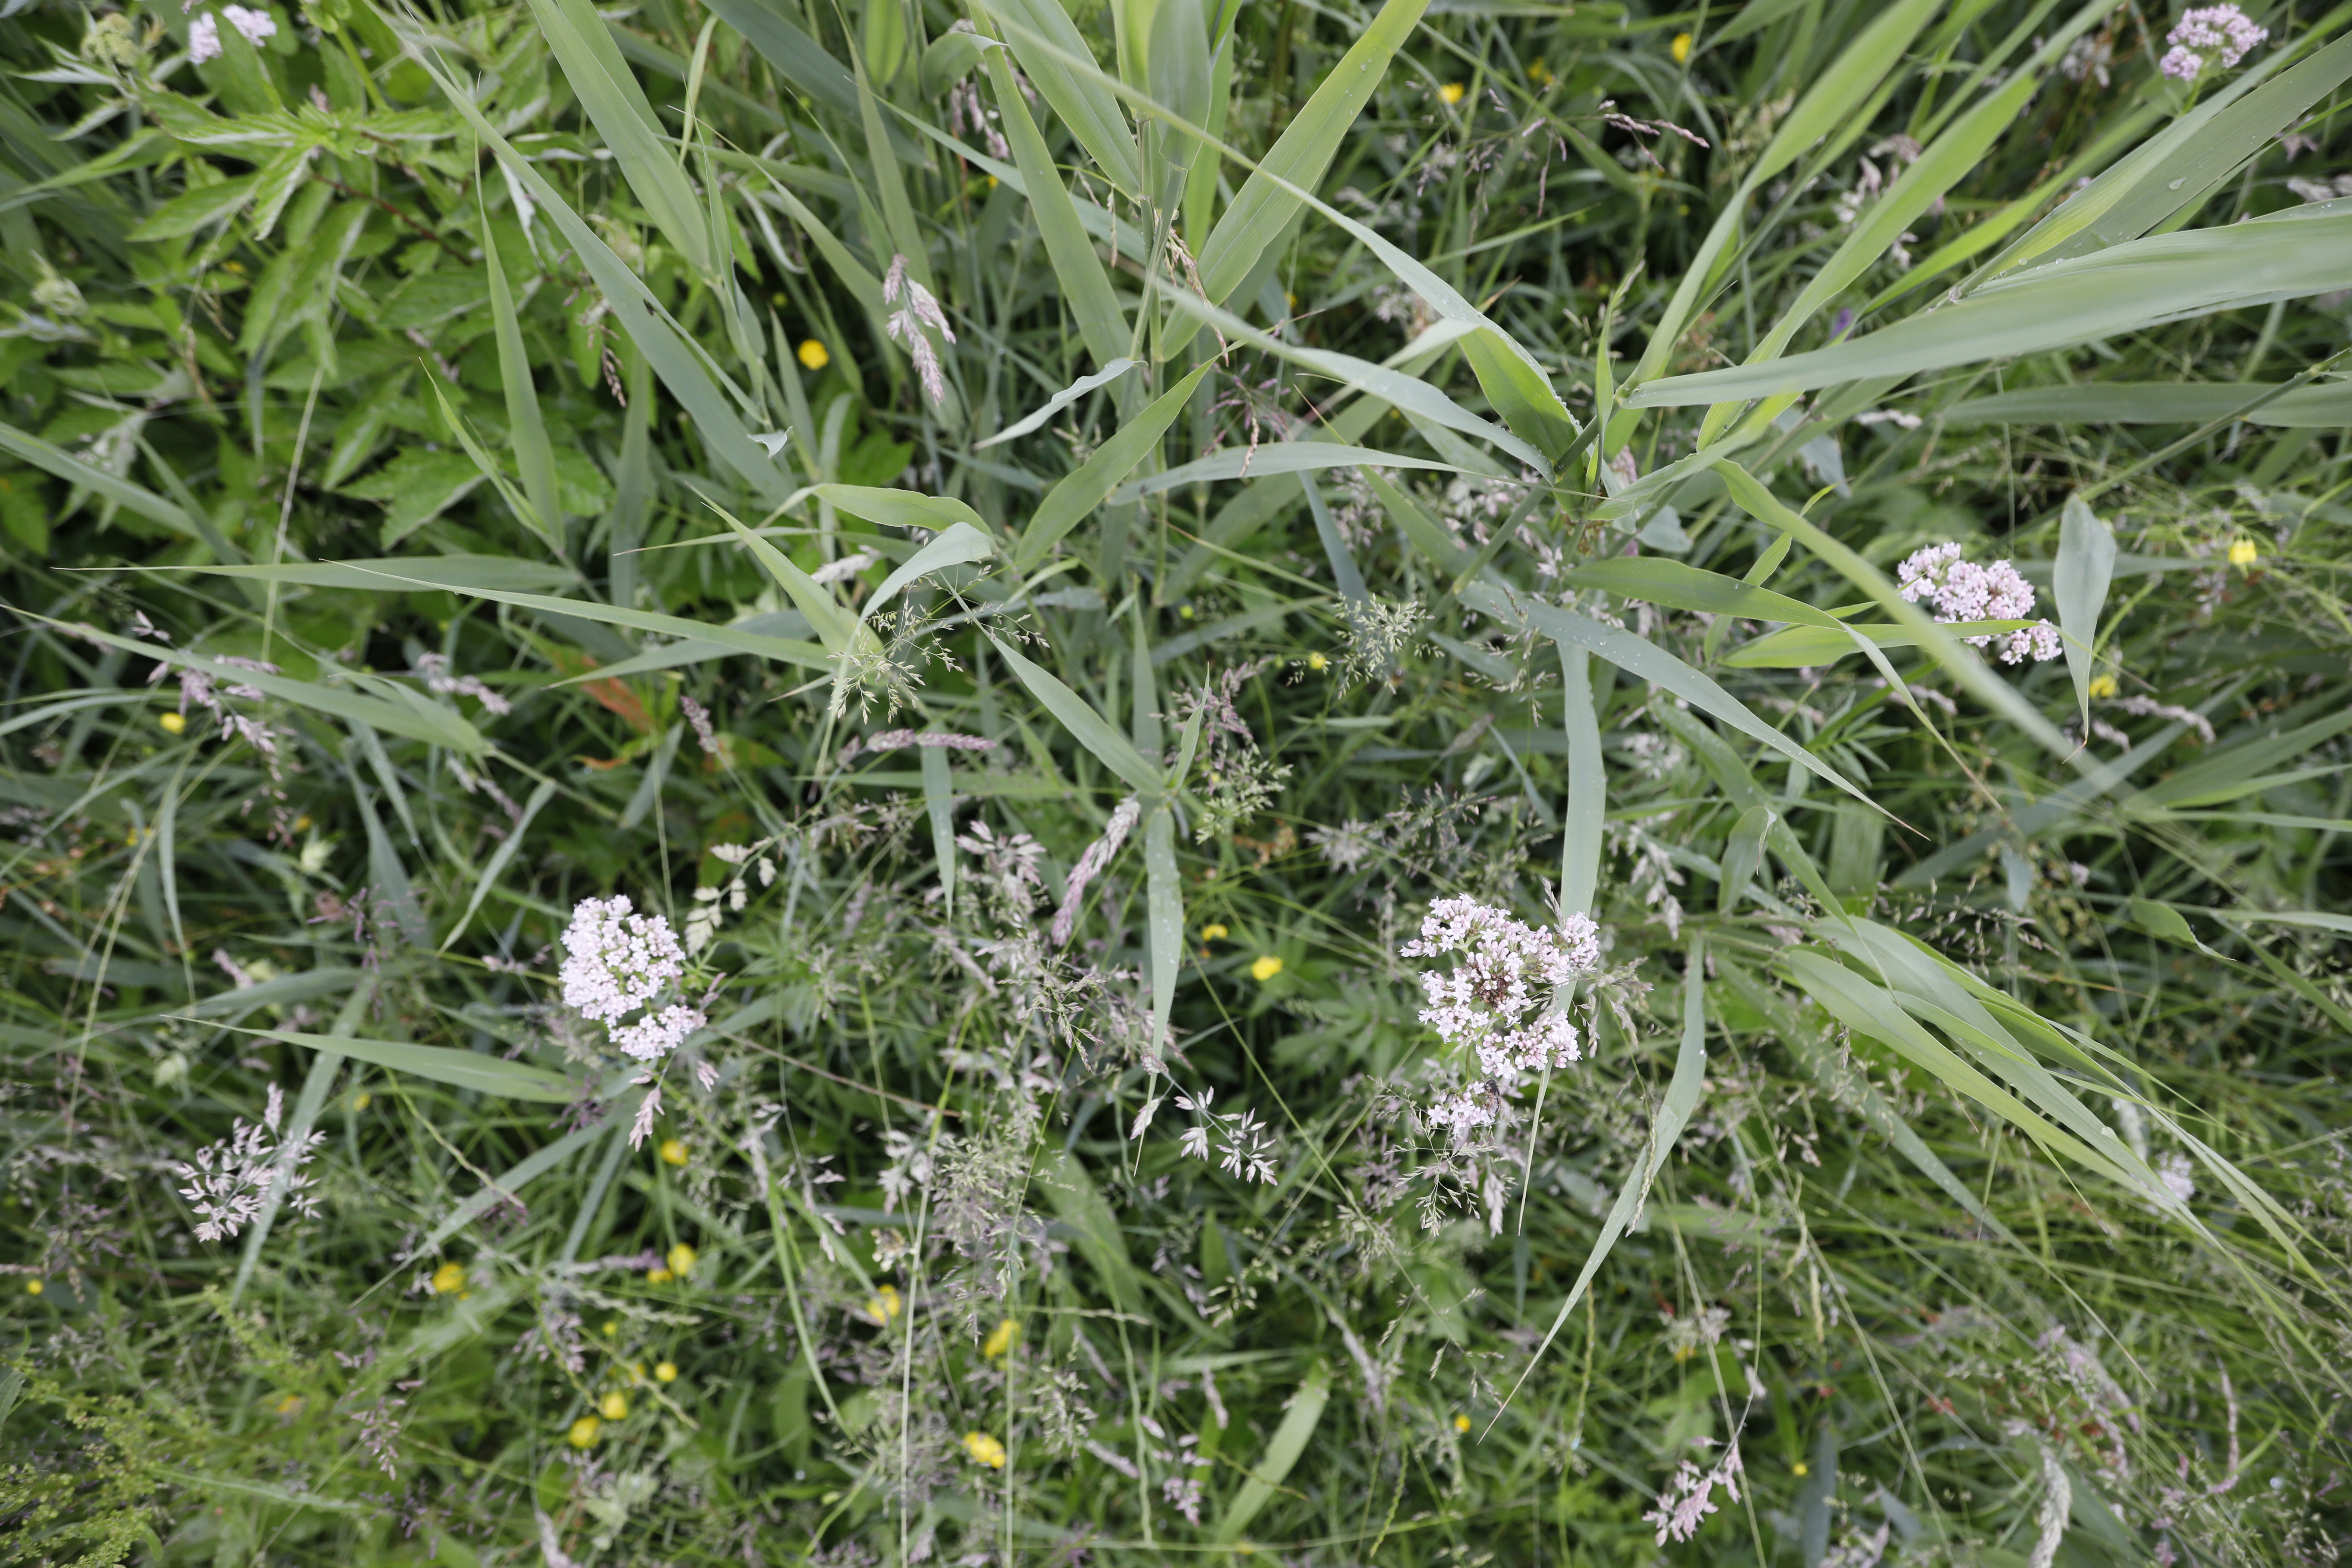
Plant species: Valeriana officinalis